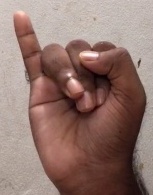
ASL sign: I